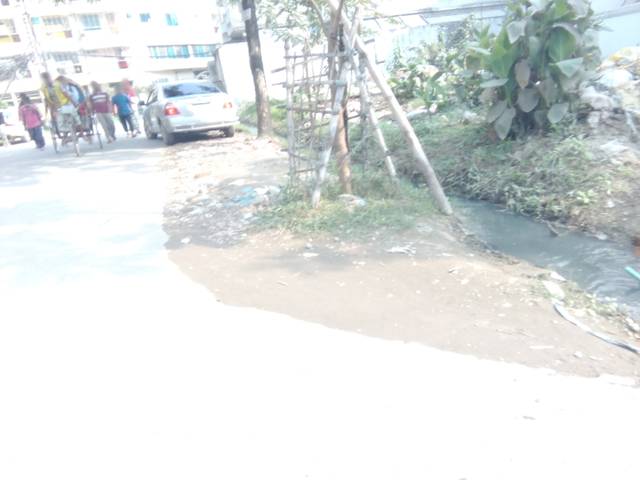
Region: Bangladesh
Coordinates: 23.818, 90.427